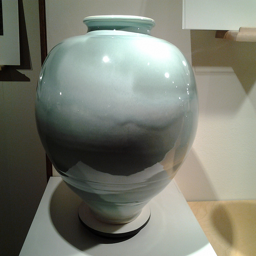
A large pale blue vase setting on a display stand.
A fat, minty green vase sitting on a table.
A large ceramic vase is on display in a modern setting.
Blue and green vase sitting on top of a white stand.
A large piece of pottery sits on a stand.